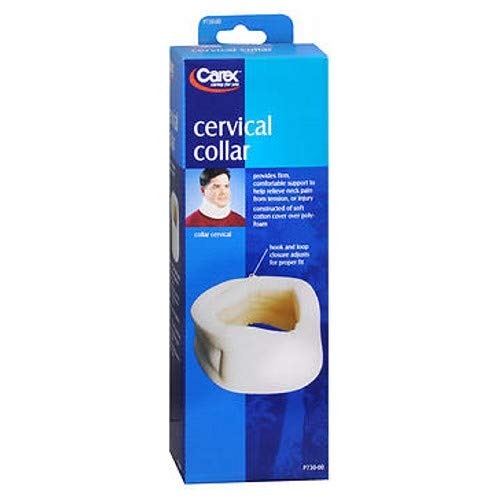
Item Name: Carex Carex Cervical Collar, 1 Each
Bullet Point 1: Provides firm yet comfortable neck support
Bullet Point 2: Relieves neck discomfort
Bullet Point 3: Hook and loop closure is adjustable for a comfortable fit
Value: 1.0
Unit: Count

Price: 13.87